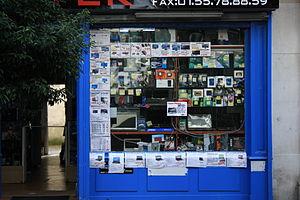
Boutique d'informatique typique de la rue Montgallet à Paris.